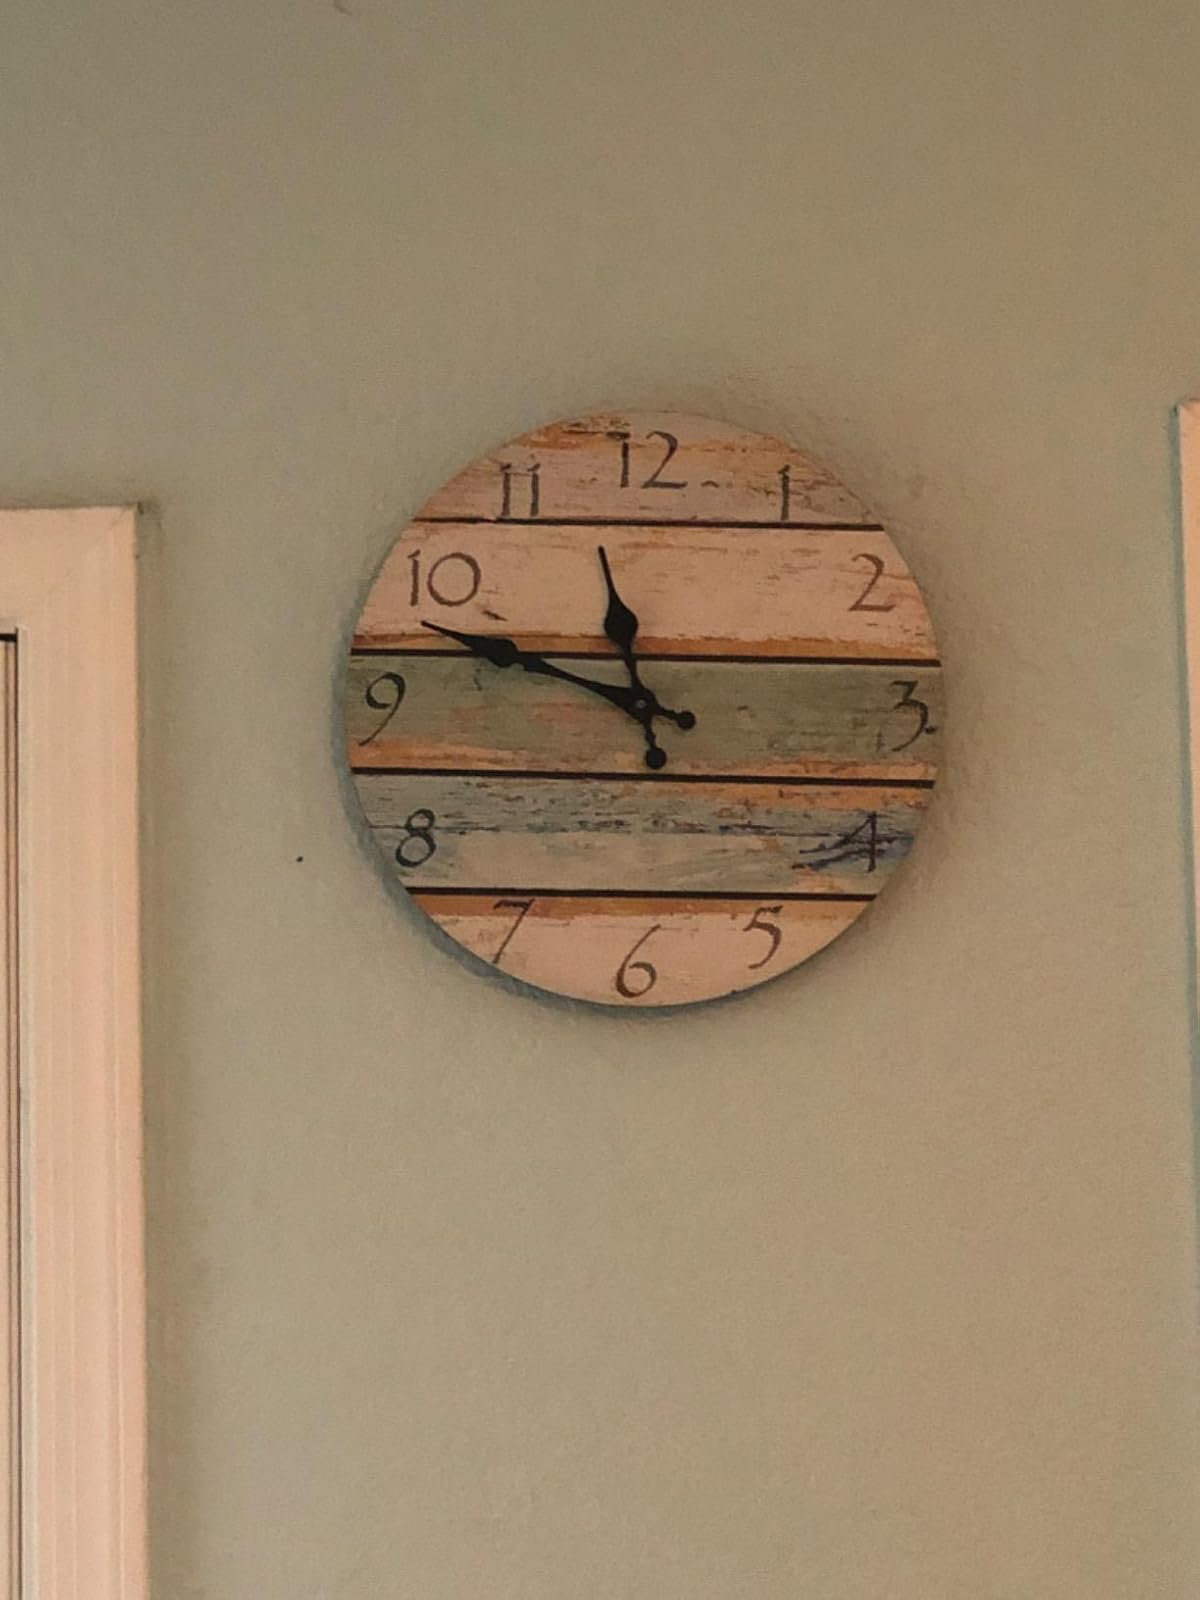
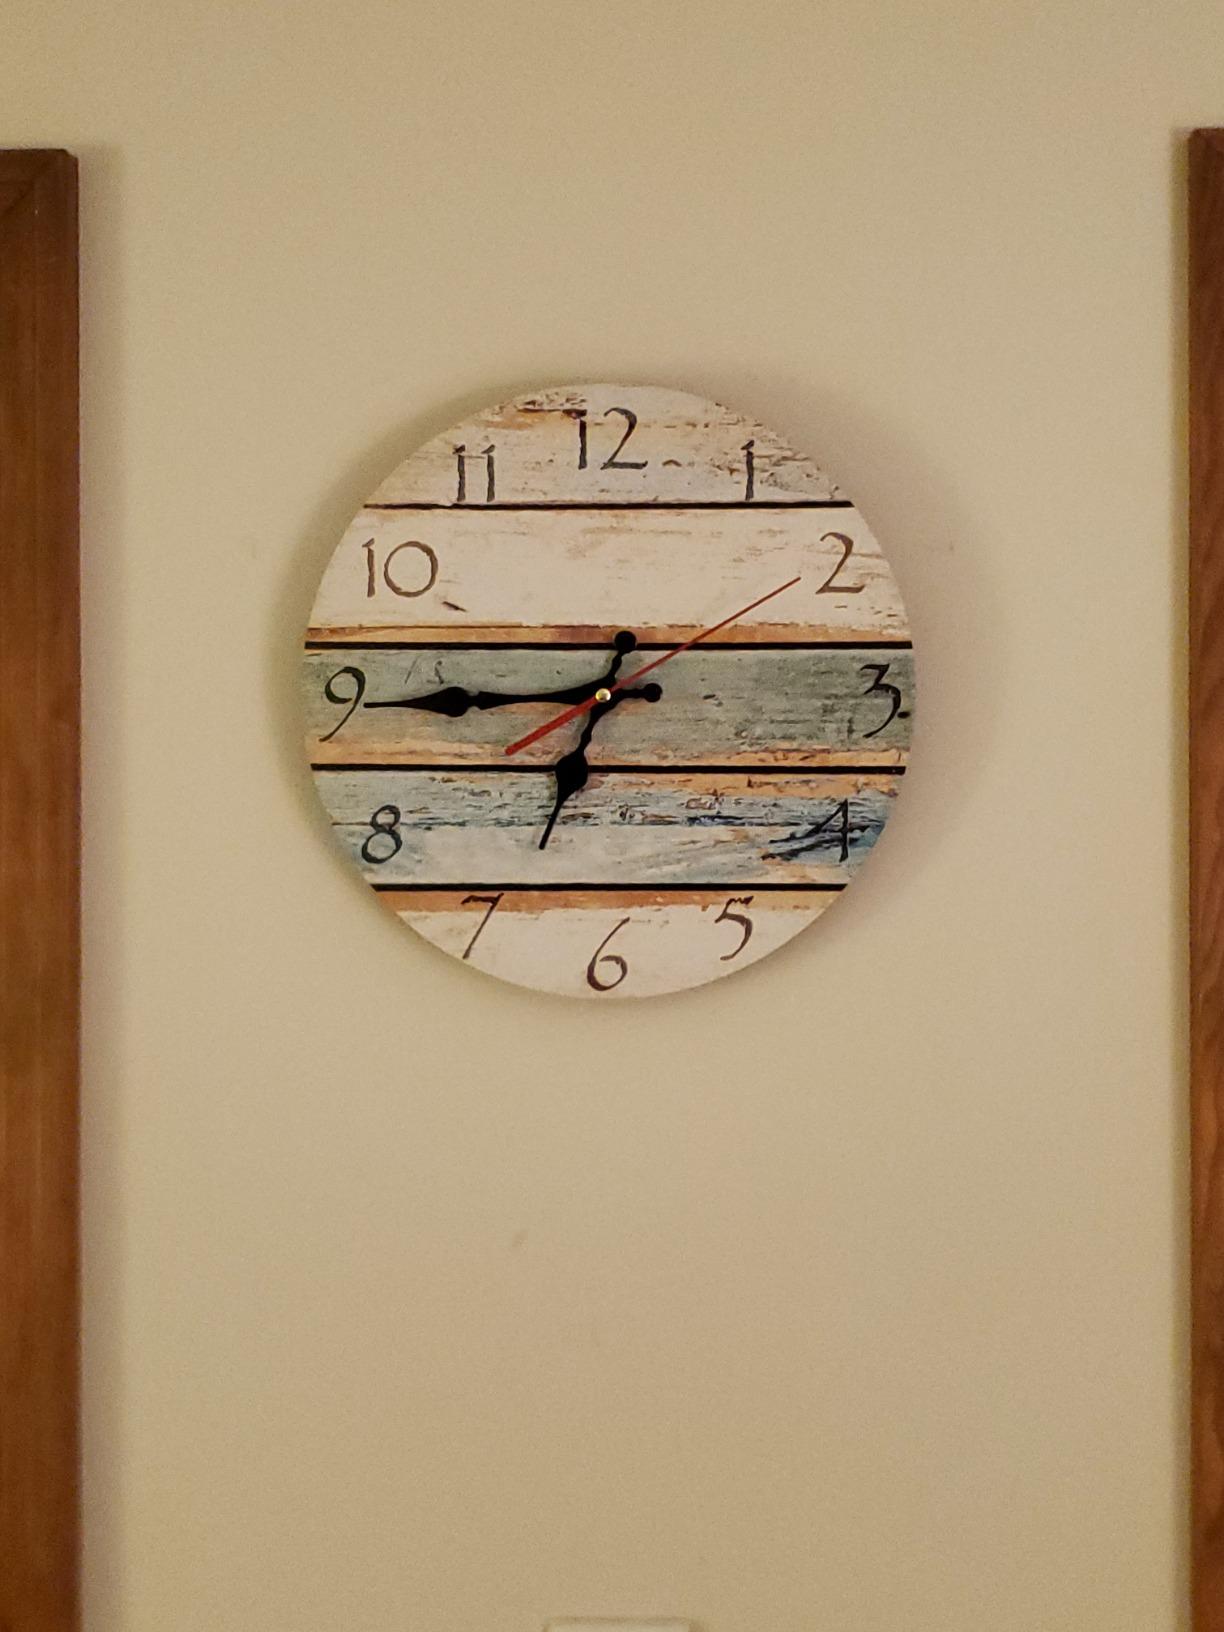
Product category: clock
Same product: yes